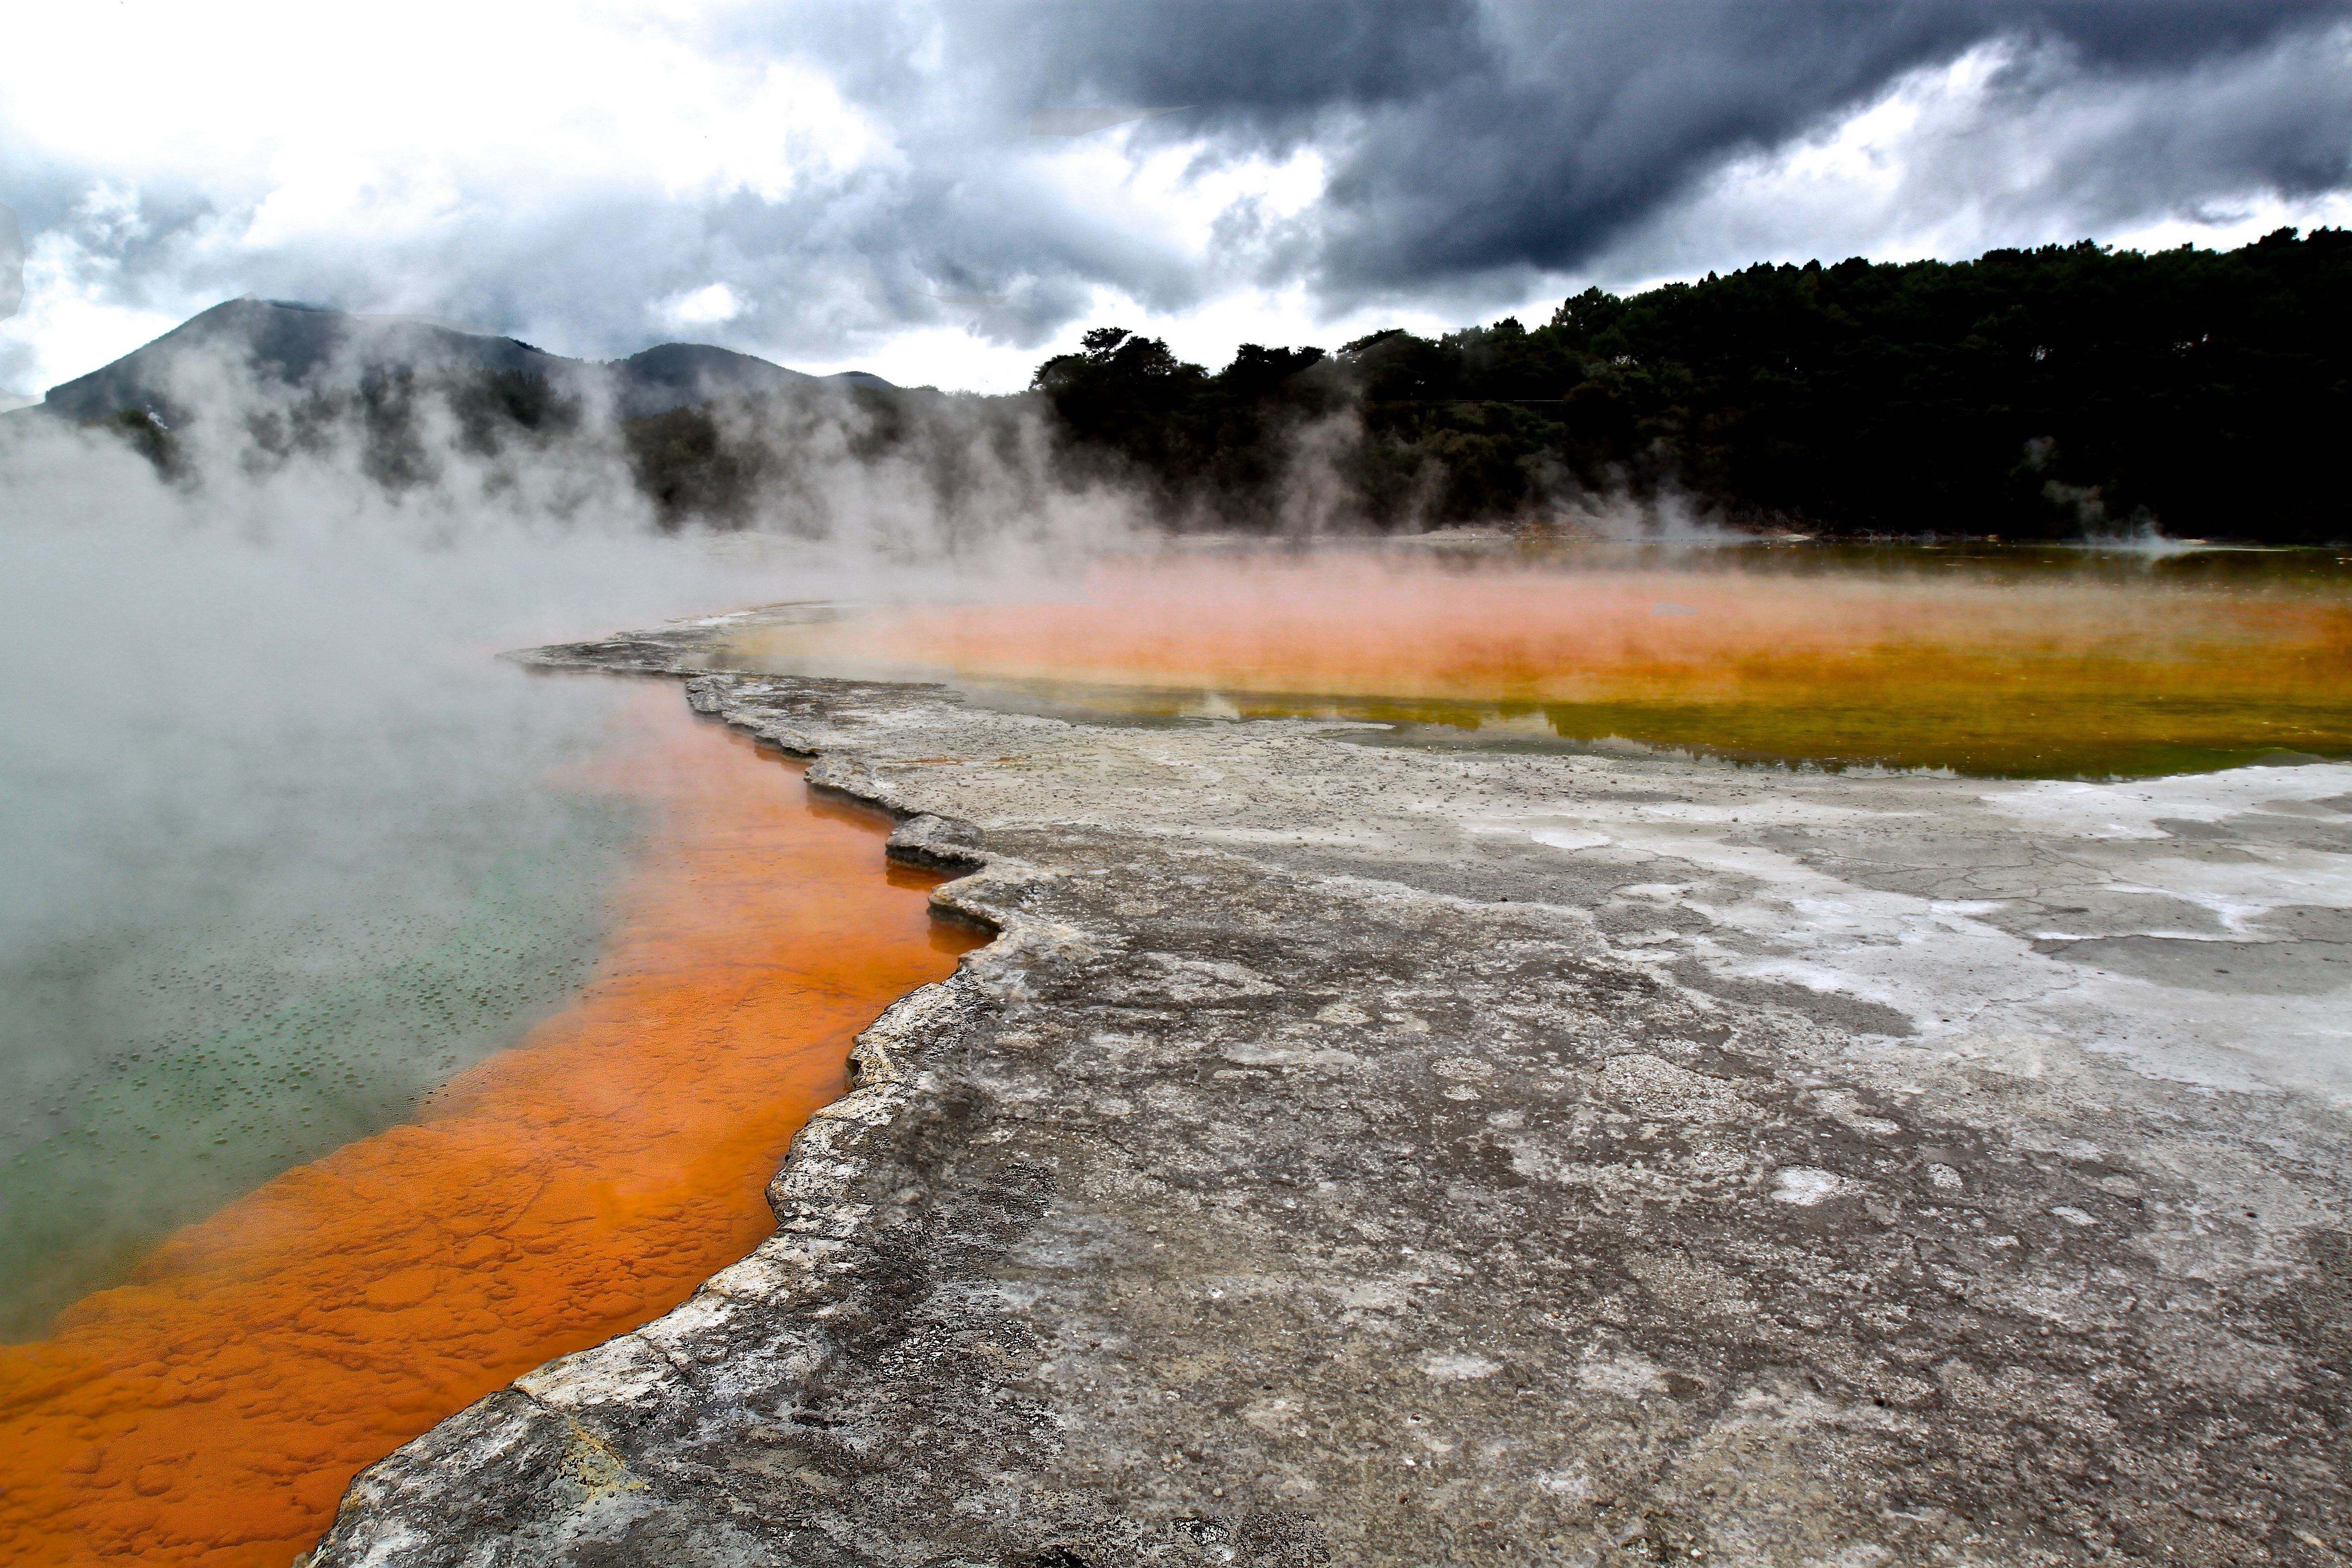
landscape, sea, coast, water, nature, mountain, mist, shore, wave, lake, river, color, natural, rapid, body of water, spa, geyser, landform, geographical feature, atmospheric phenomenon, wind wave